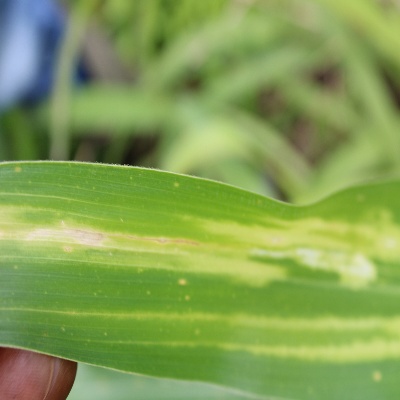
Crop: Maize
Condition: leaf spot